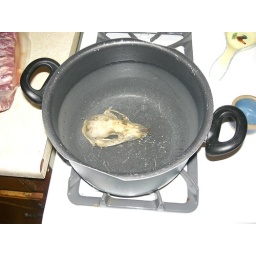
first you stick it in a pot of water ...